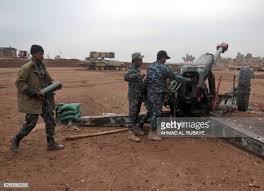
Label: Self Propelled Artillery